New Testament people named Mary

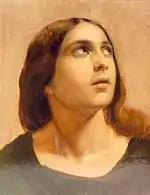
"Magdalena" by Gheorghe Tattarescu

Mary Magdalene is named 13 times in the Gospels: three times in Matthew (27:56,61; 28:1), three times in Mark (15:40,47; 16:1), twice in Luke (8:2; 24:10), and five times in John (19:25; 20:1,11,16,18). Mark 16:9 was added later; it contains a 14th mention of Mary Magdalene. She is one of the few female followers of Jesus mentioned by name, and in all but one instances where she appears in a group of women she is mentioned first.